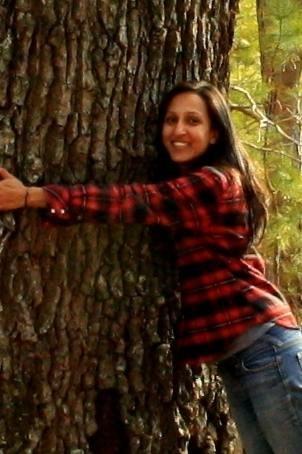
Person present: Yes